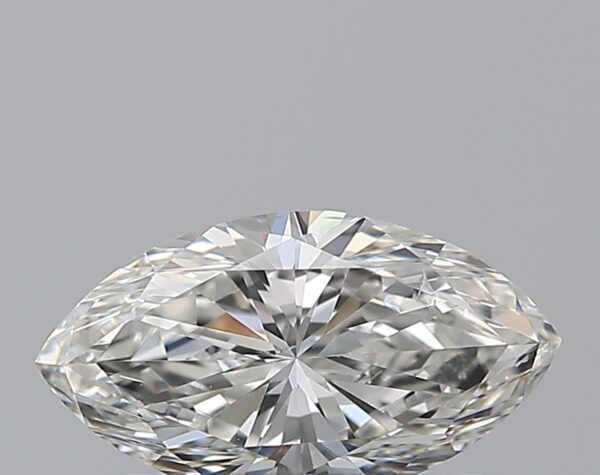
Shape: marquise
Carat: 0.5
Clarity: SI1
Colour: F
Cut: VG
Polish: EX
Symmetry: EX
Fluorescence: N
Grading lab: GIA
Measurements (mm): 7.45 x 4.07 x 2.66